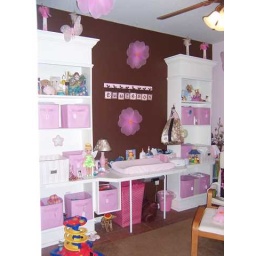
This bedroom has built in book shelves, with a custom desk.